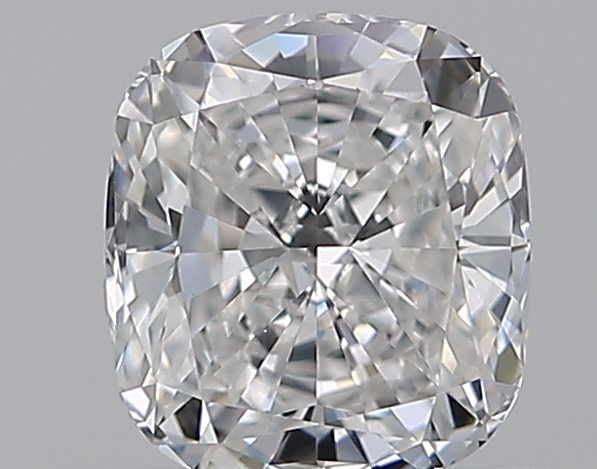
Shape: cushion
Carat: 0.71
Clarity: VVS2
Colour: E
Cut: EX
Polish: EX
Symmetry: EX
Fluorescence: F
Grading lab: GIA
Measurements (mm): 5.55 x 4.97 x 3.22